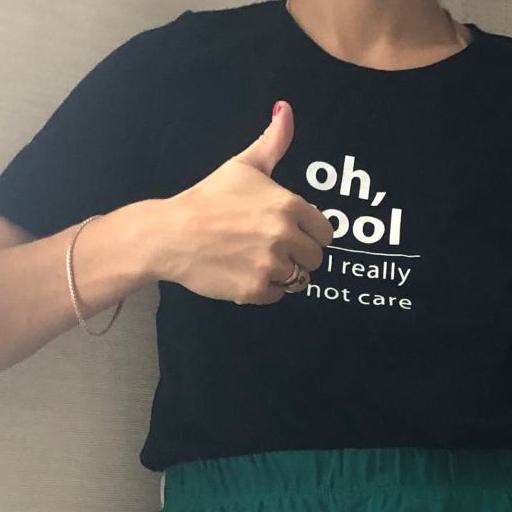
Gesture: like